Nagqu

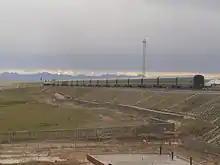
The Qinghai–Tibet railway in Nagqu

In 2015, 129 transportation projects were constructed, with a projected investment of 6.29 billion yuan, though only 2.422 billion yuan was completed. Nagqu Dagring Airport will be the world's highest altitude airport once constructed at above sea level. Main lines of communication includes the Qinghai-Tibet Railway, the G 109 National Highway, the Nagqu–Chamdo, and the Nagqu–Shiquanhe highways.